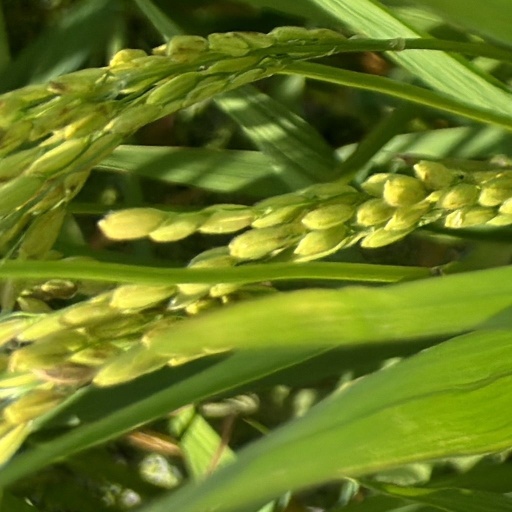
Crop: rice